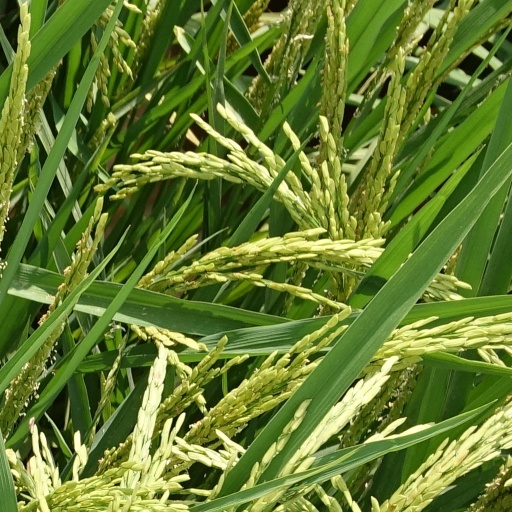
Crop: rice